University of Lethbridge

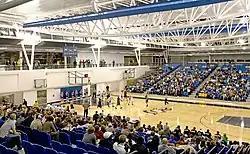
1st Choice Savings Centre

Opened in 2008, Turcotte Hall is home to the Faculty of Education, Counselling Services and the campus Physical Plant.